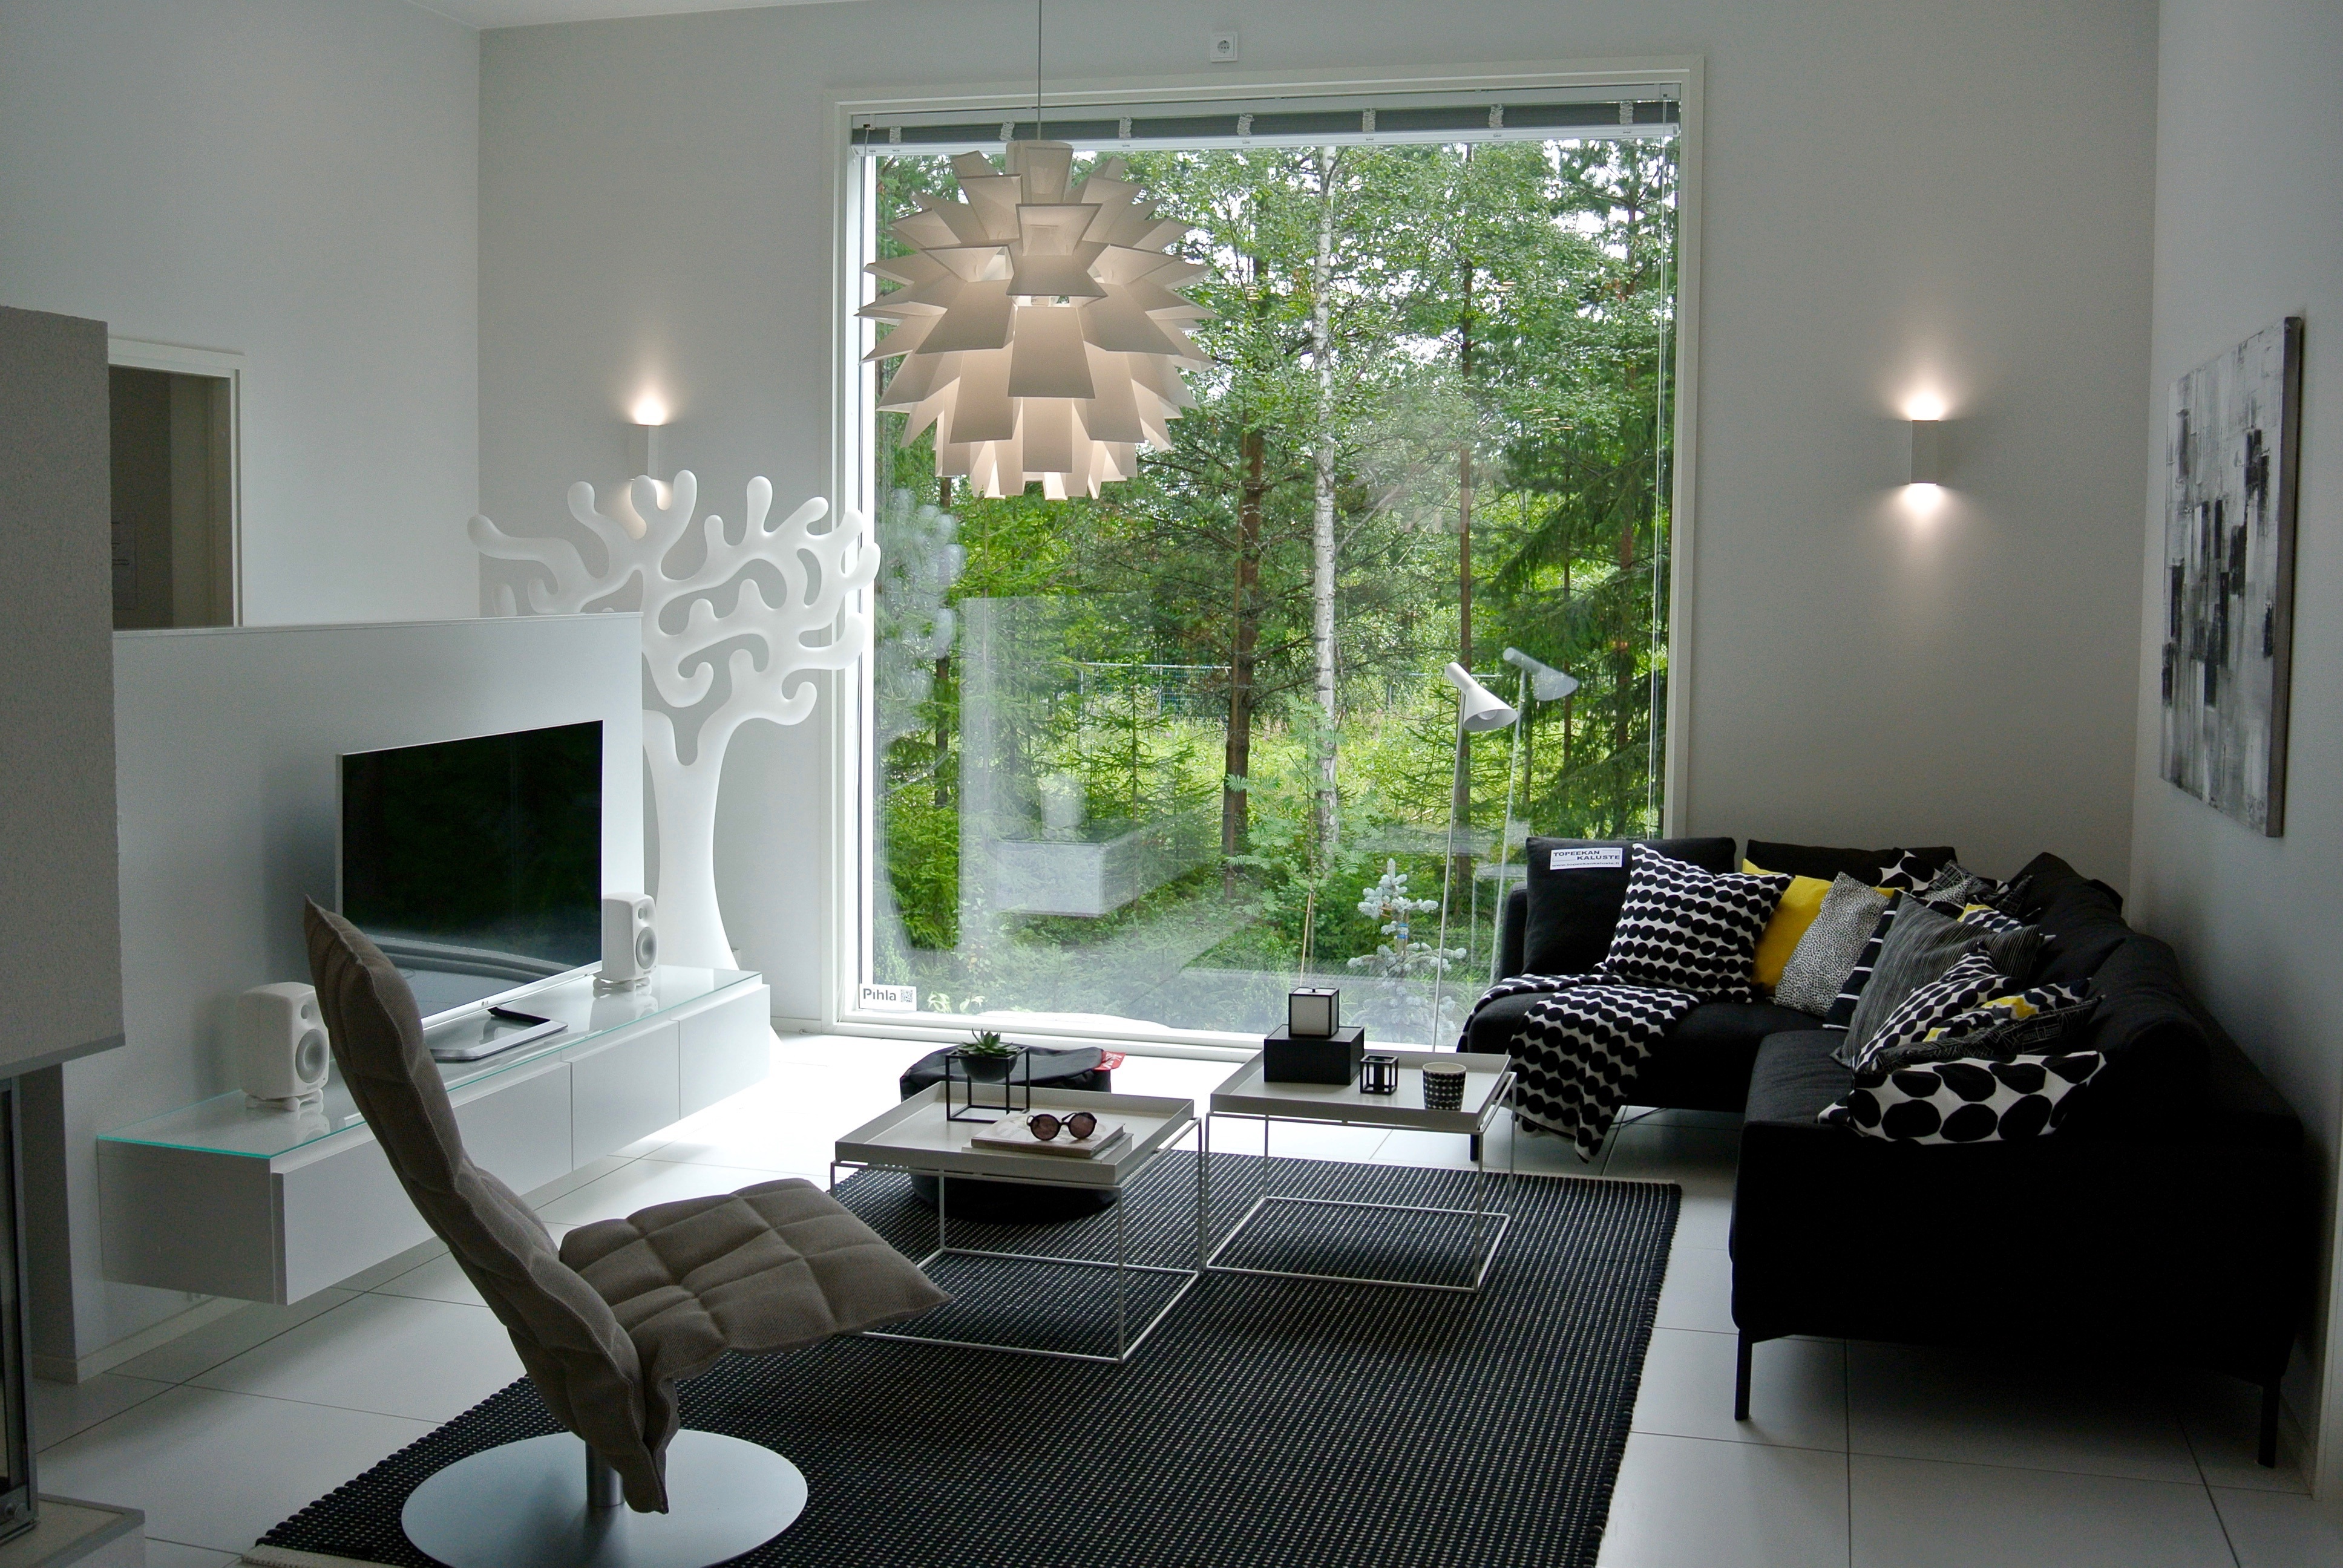
table, architecture, house, chair, floor, interior, window, home, ceiling, space, loft, living room, furniture, room, modern, modern interior, interior design, design, angle, living room interior, scandinavia, daylighting, new house, window covering, interior designer